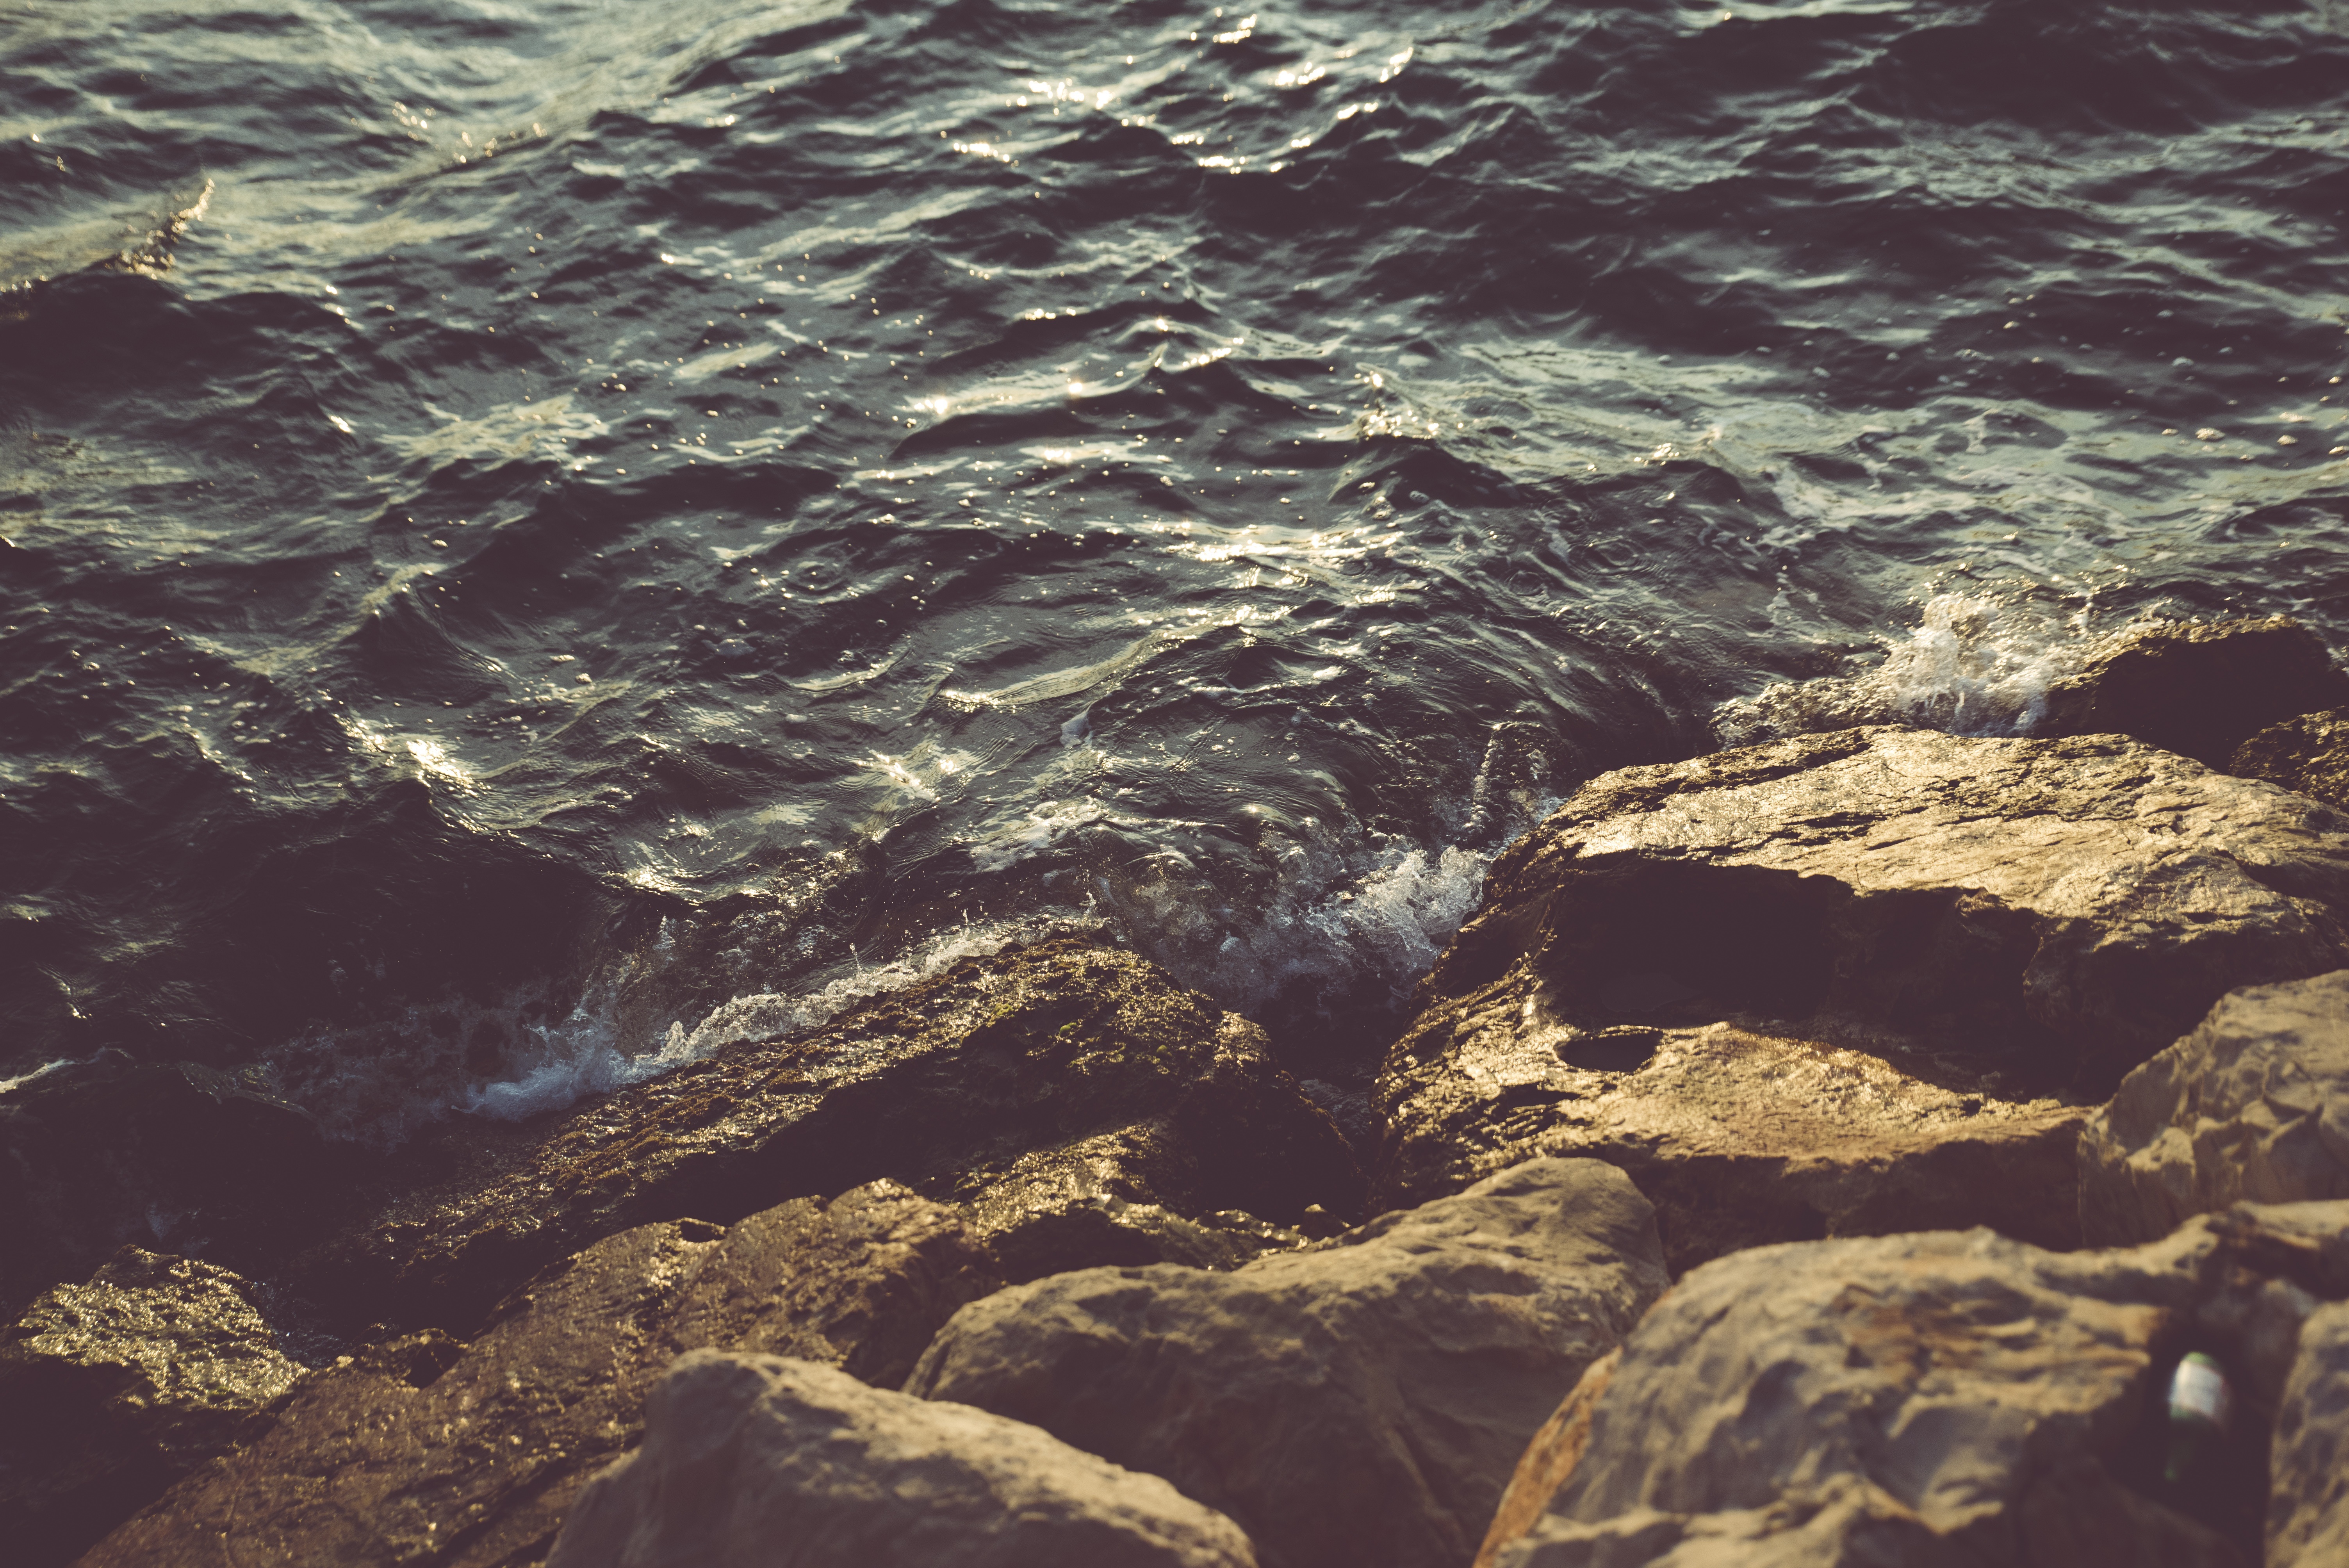
sea, coast, water, nature, sand, rock, ocean, sunlight, texture, shore, wave, wet, reflection, soil, terrain, rocks, waves, geology, ripples, aerial photography